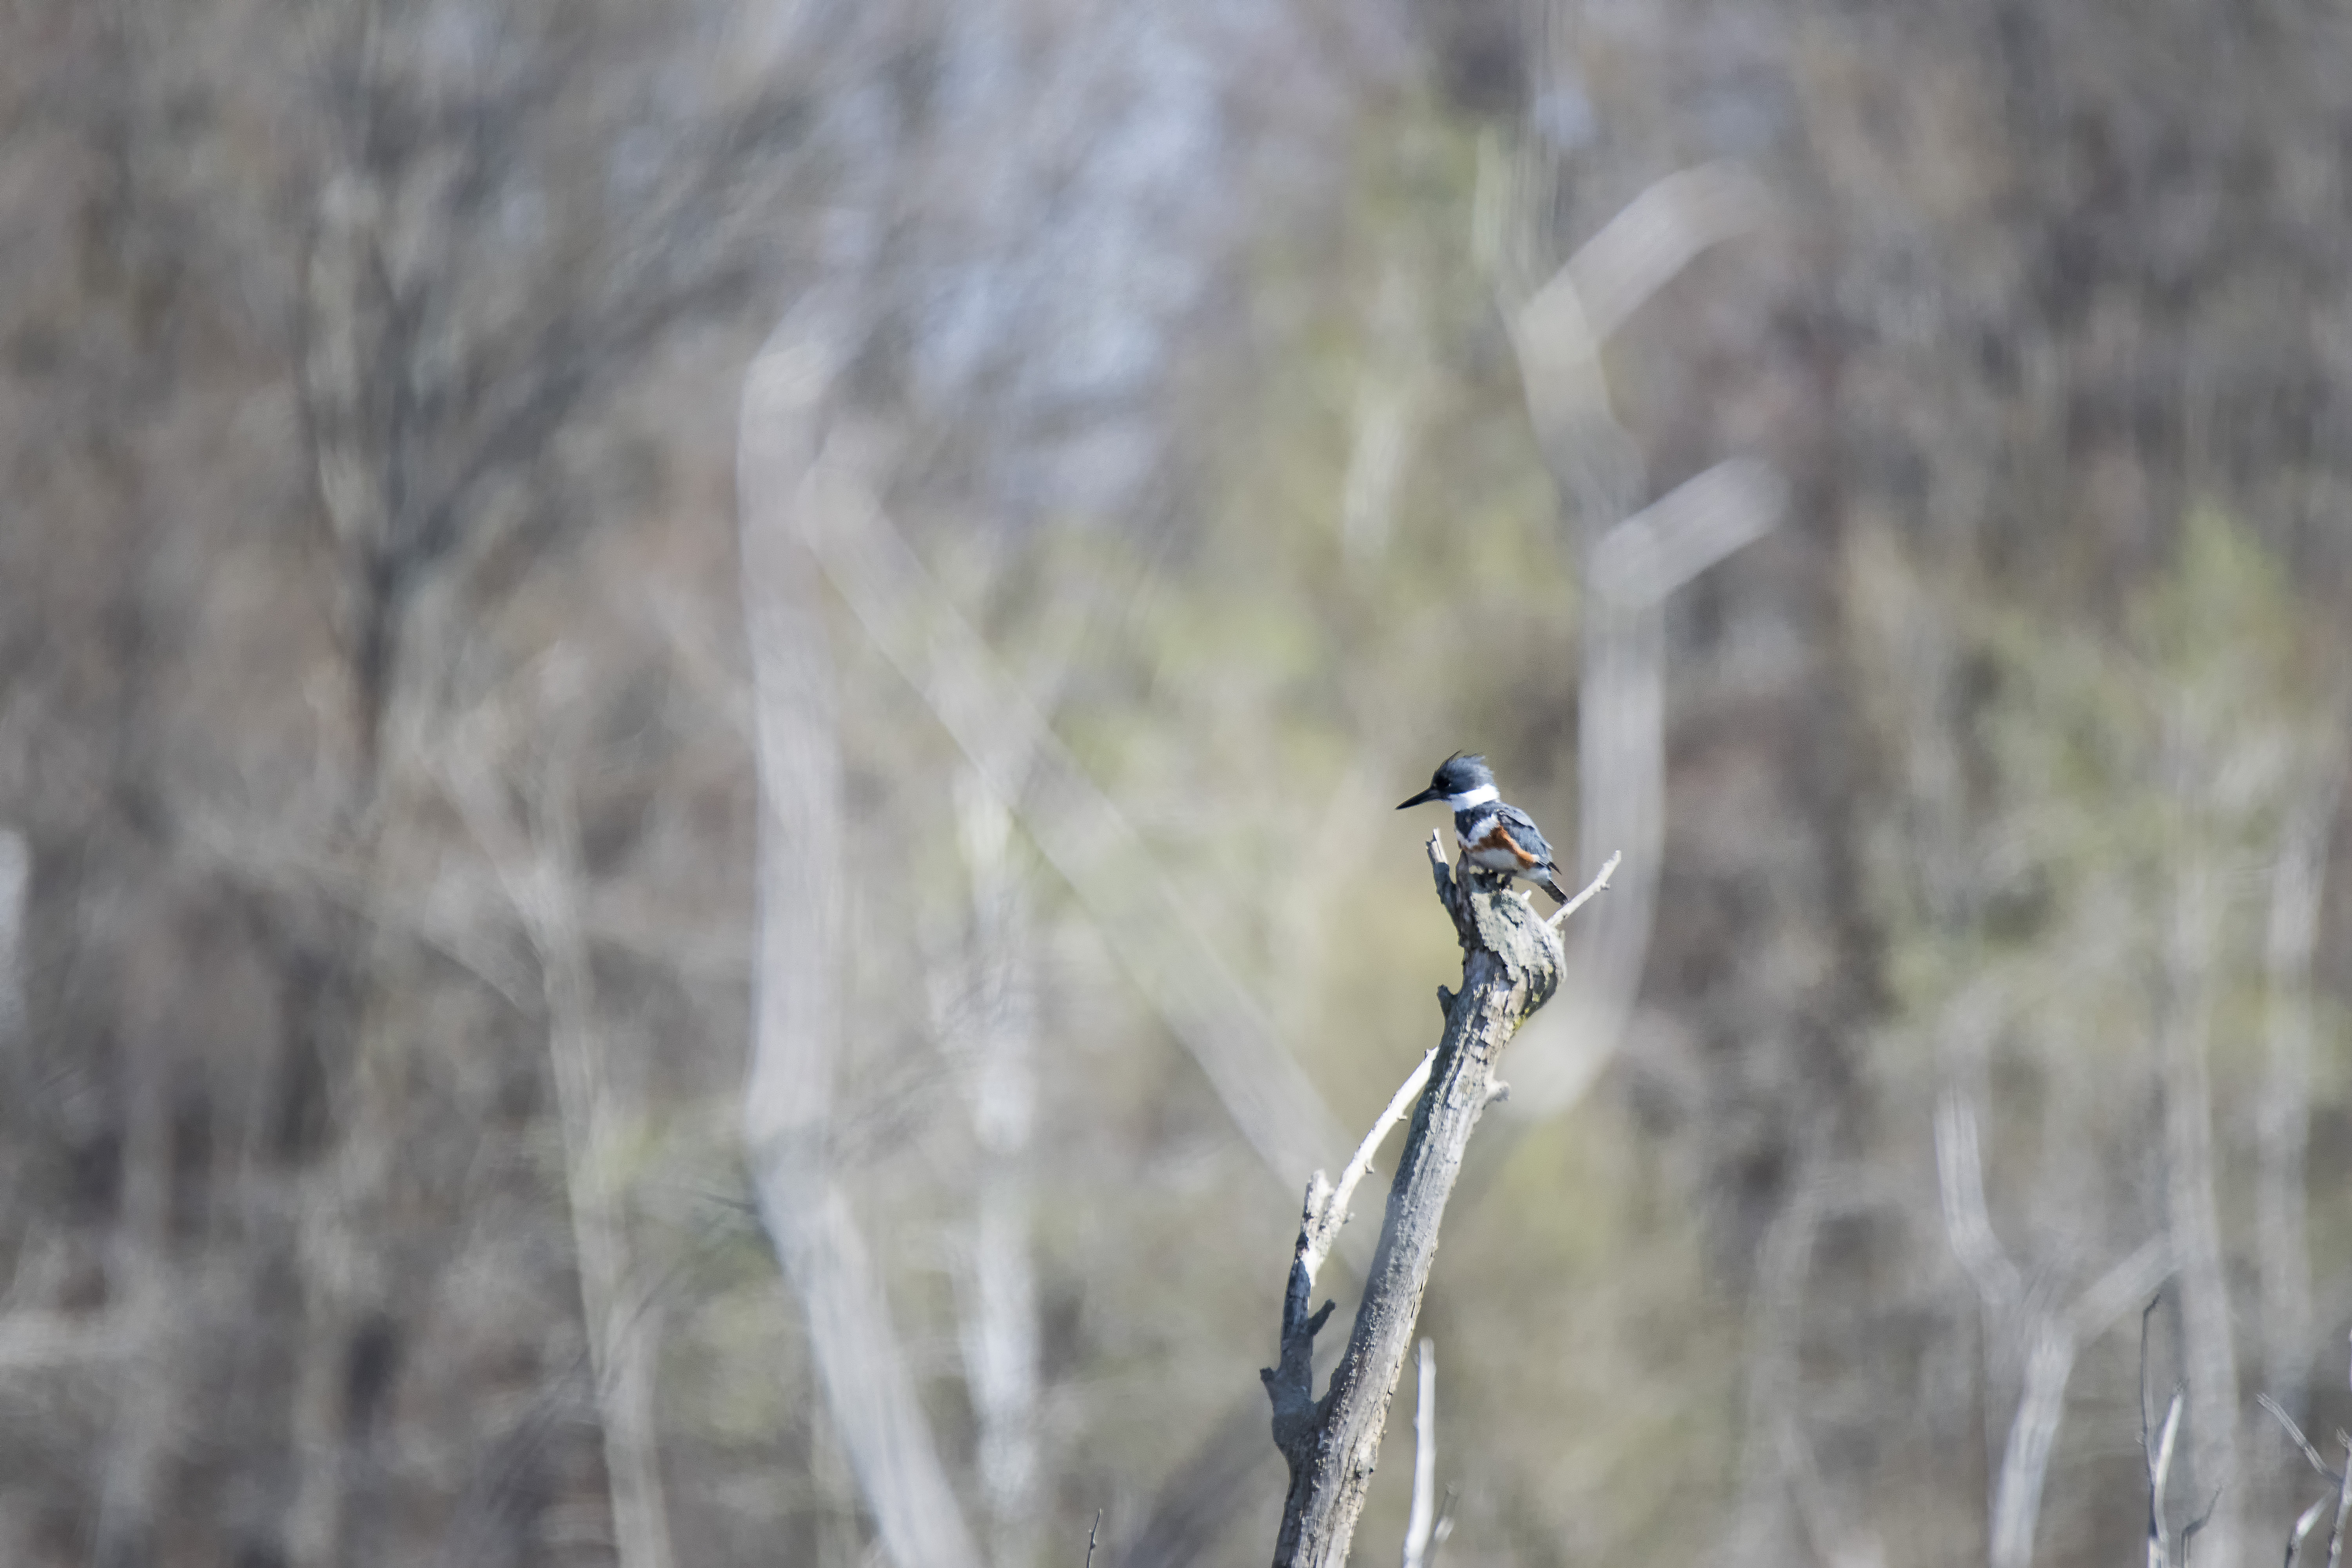
nature, bird, wildlife, fauna, canada, quebec, martin, kingfisher, sherbrooke, oiseau, belted, p cheur, dam rique, perching bird